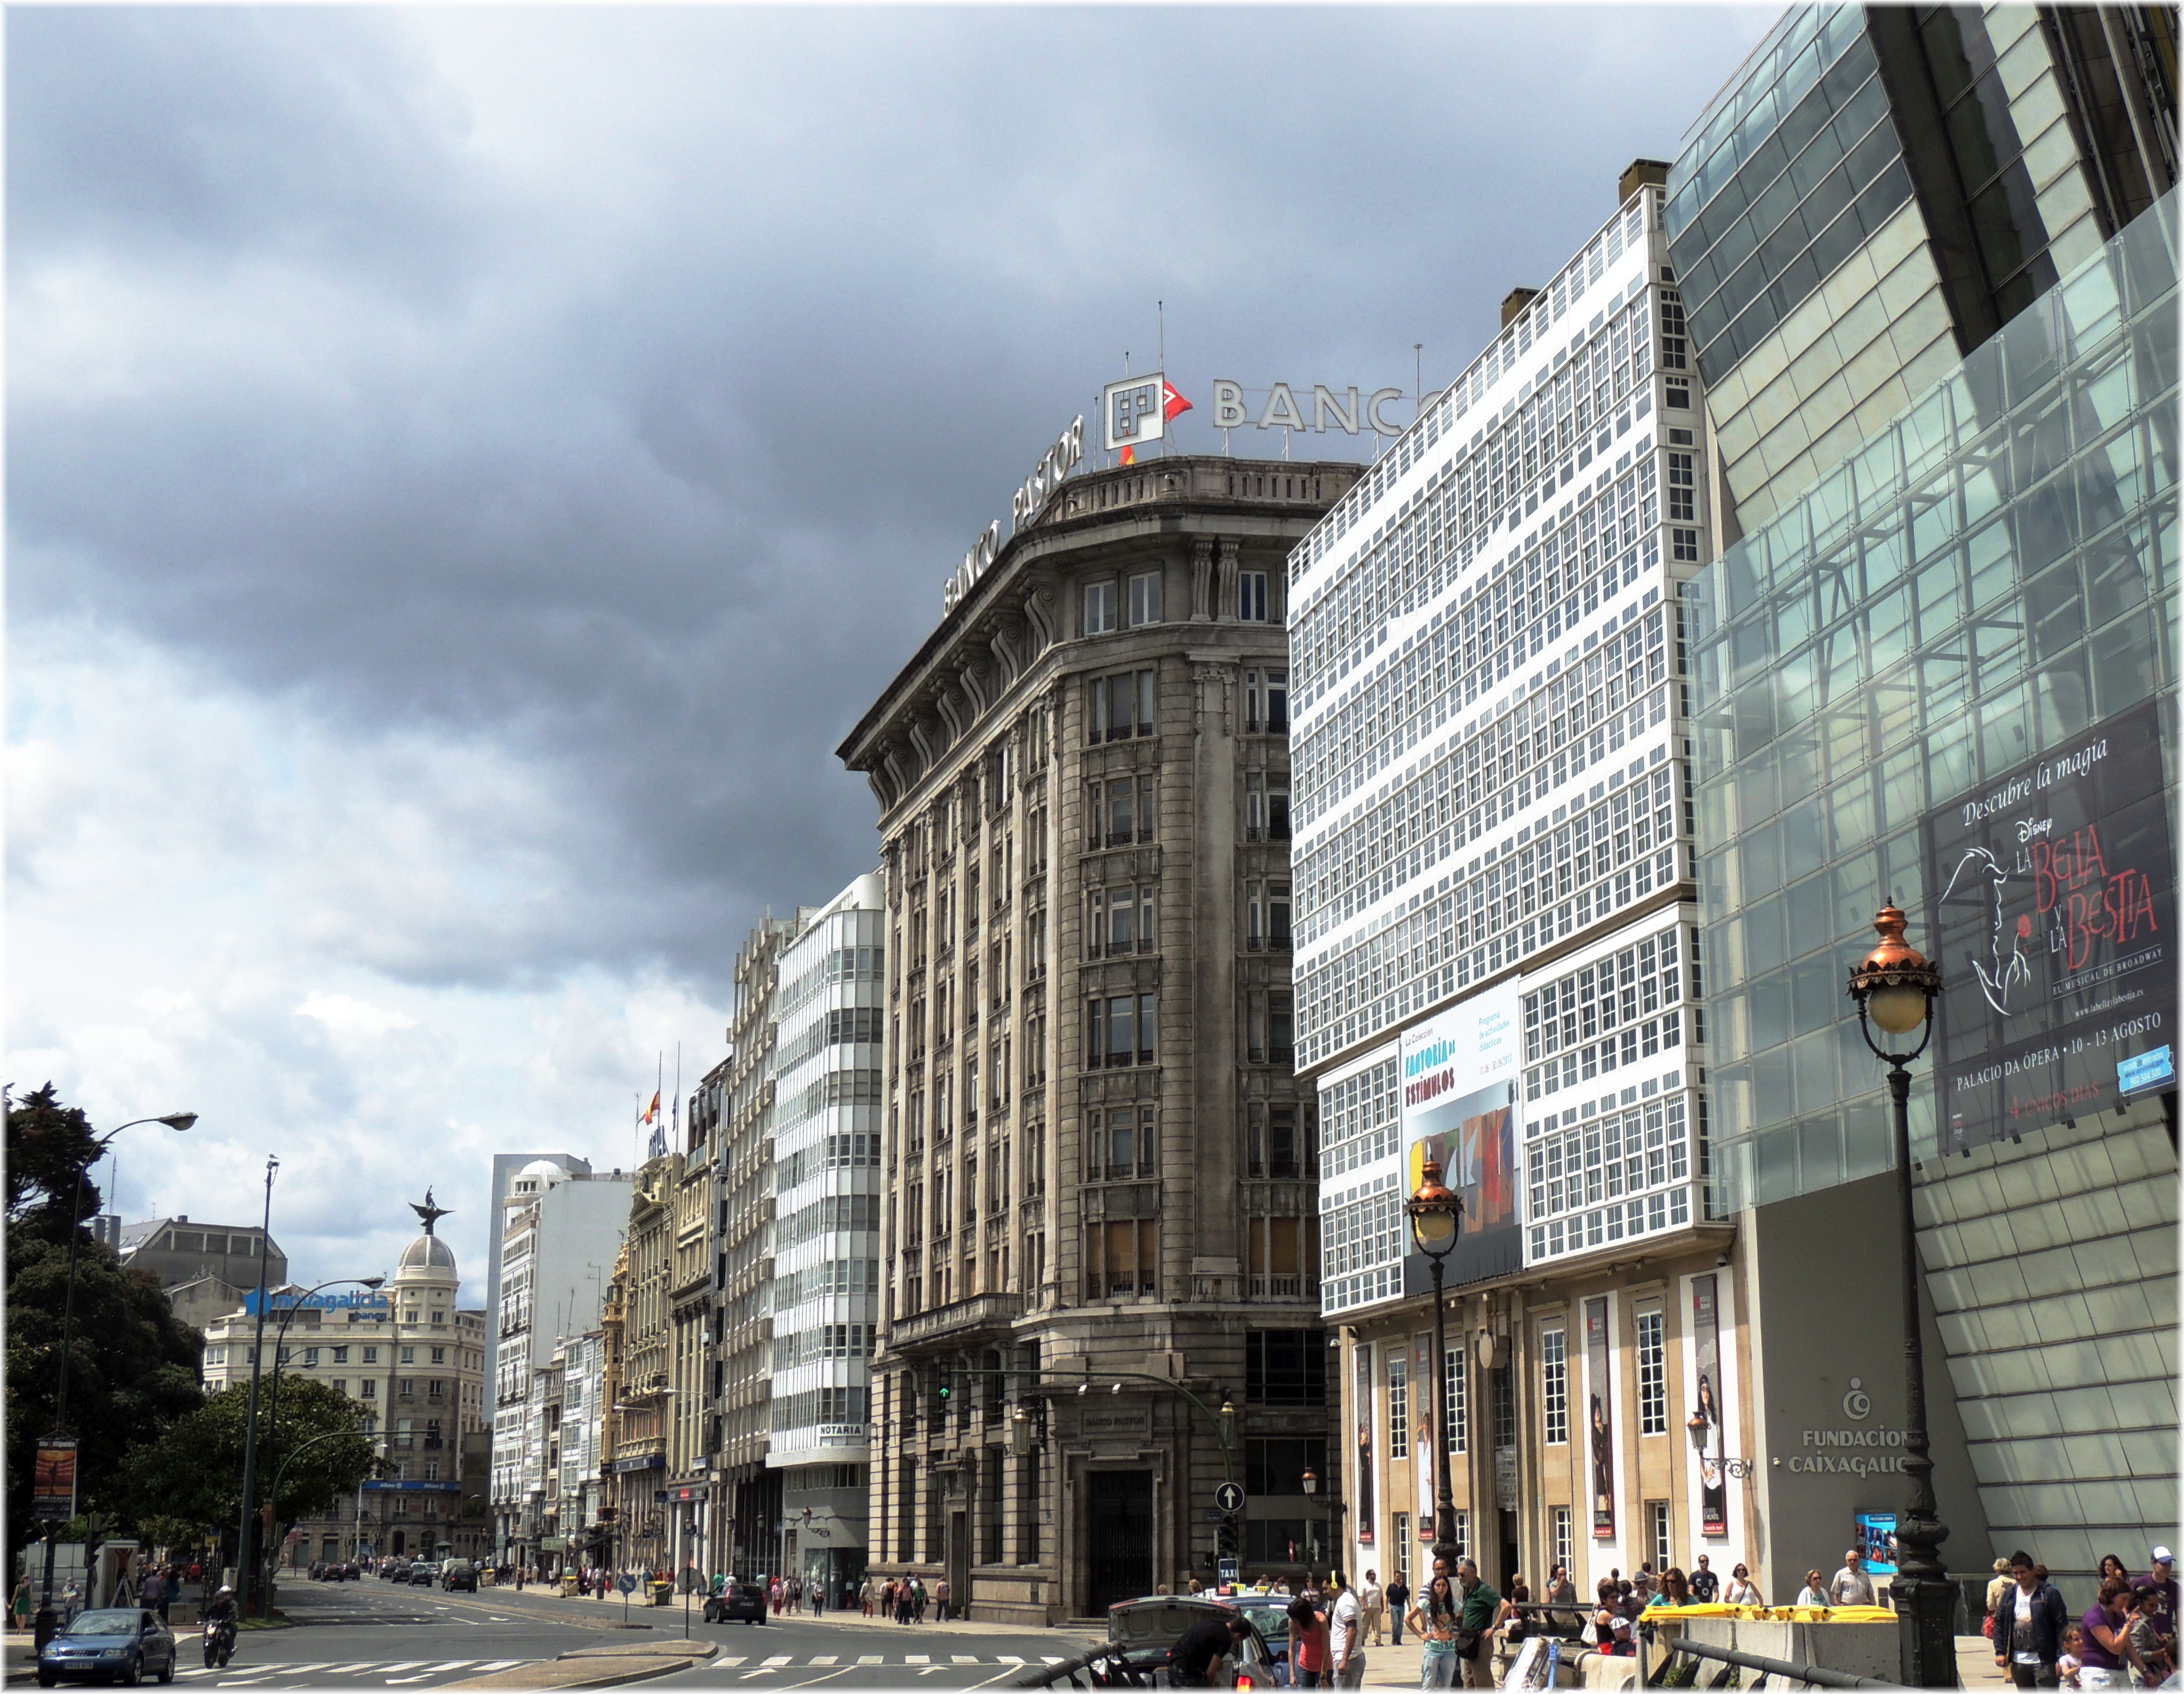
pedestrian, architecture, road, street, town, city, skyscraper, cityscape, downtown, transport, plaza, landmark, facade, tower block, public transport, infrastructure, town square, metropolis, neighbourhood, urban area, residential area, human settlement, metropolitan area